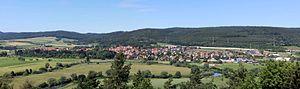
Herleshausen est une municipalité allemande située dans le land de la Hesse et l'arrondissement de Werra-Meissner.